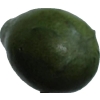
Label: green_avocado